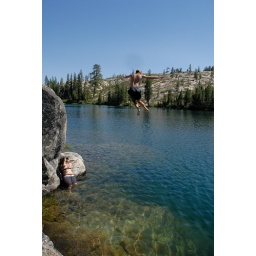
shannon photographing brett jumping off rock into long lake near serene lakes-03 7-29-07